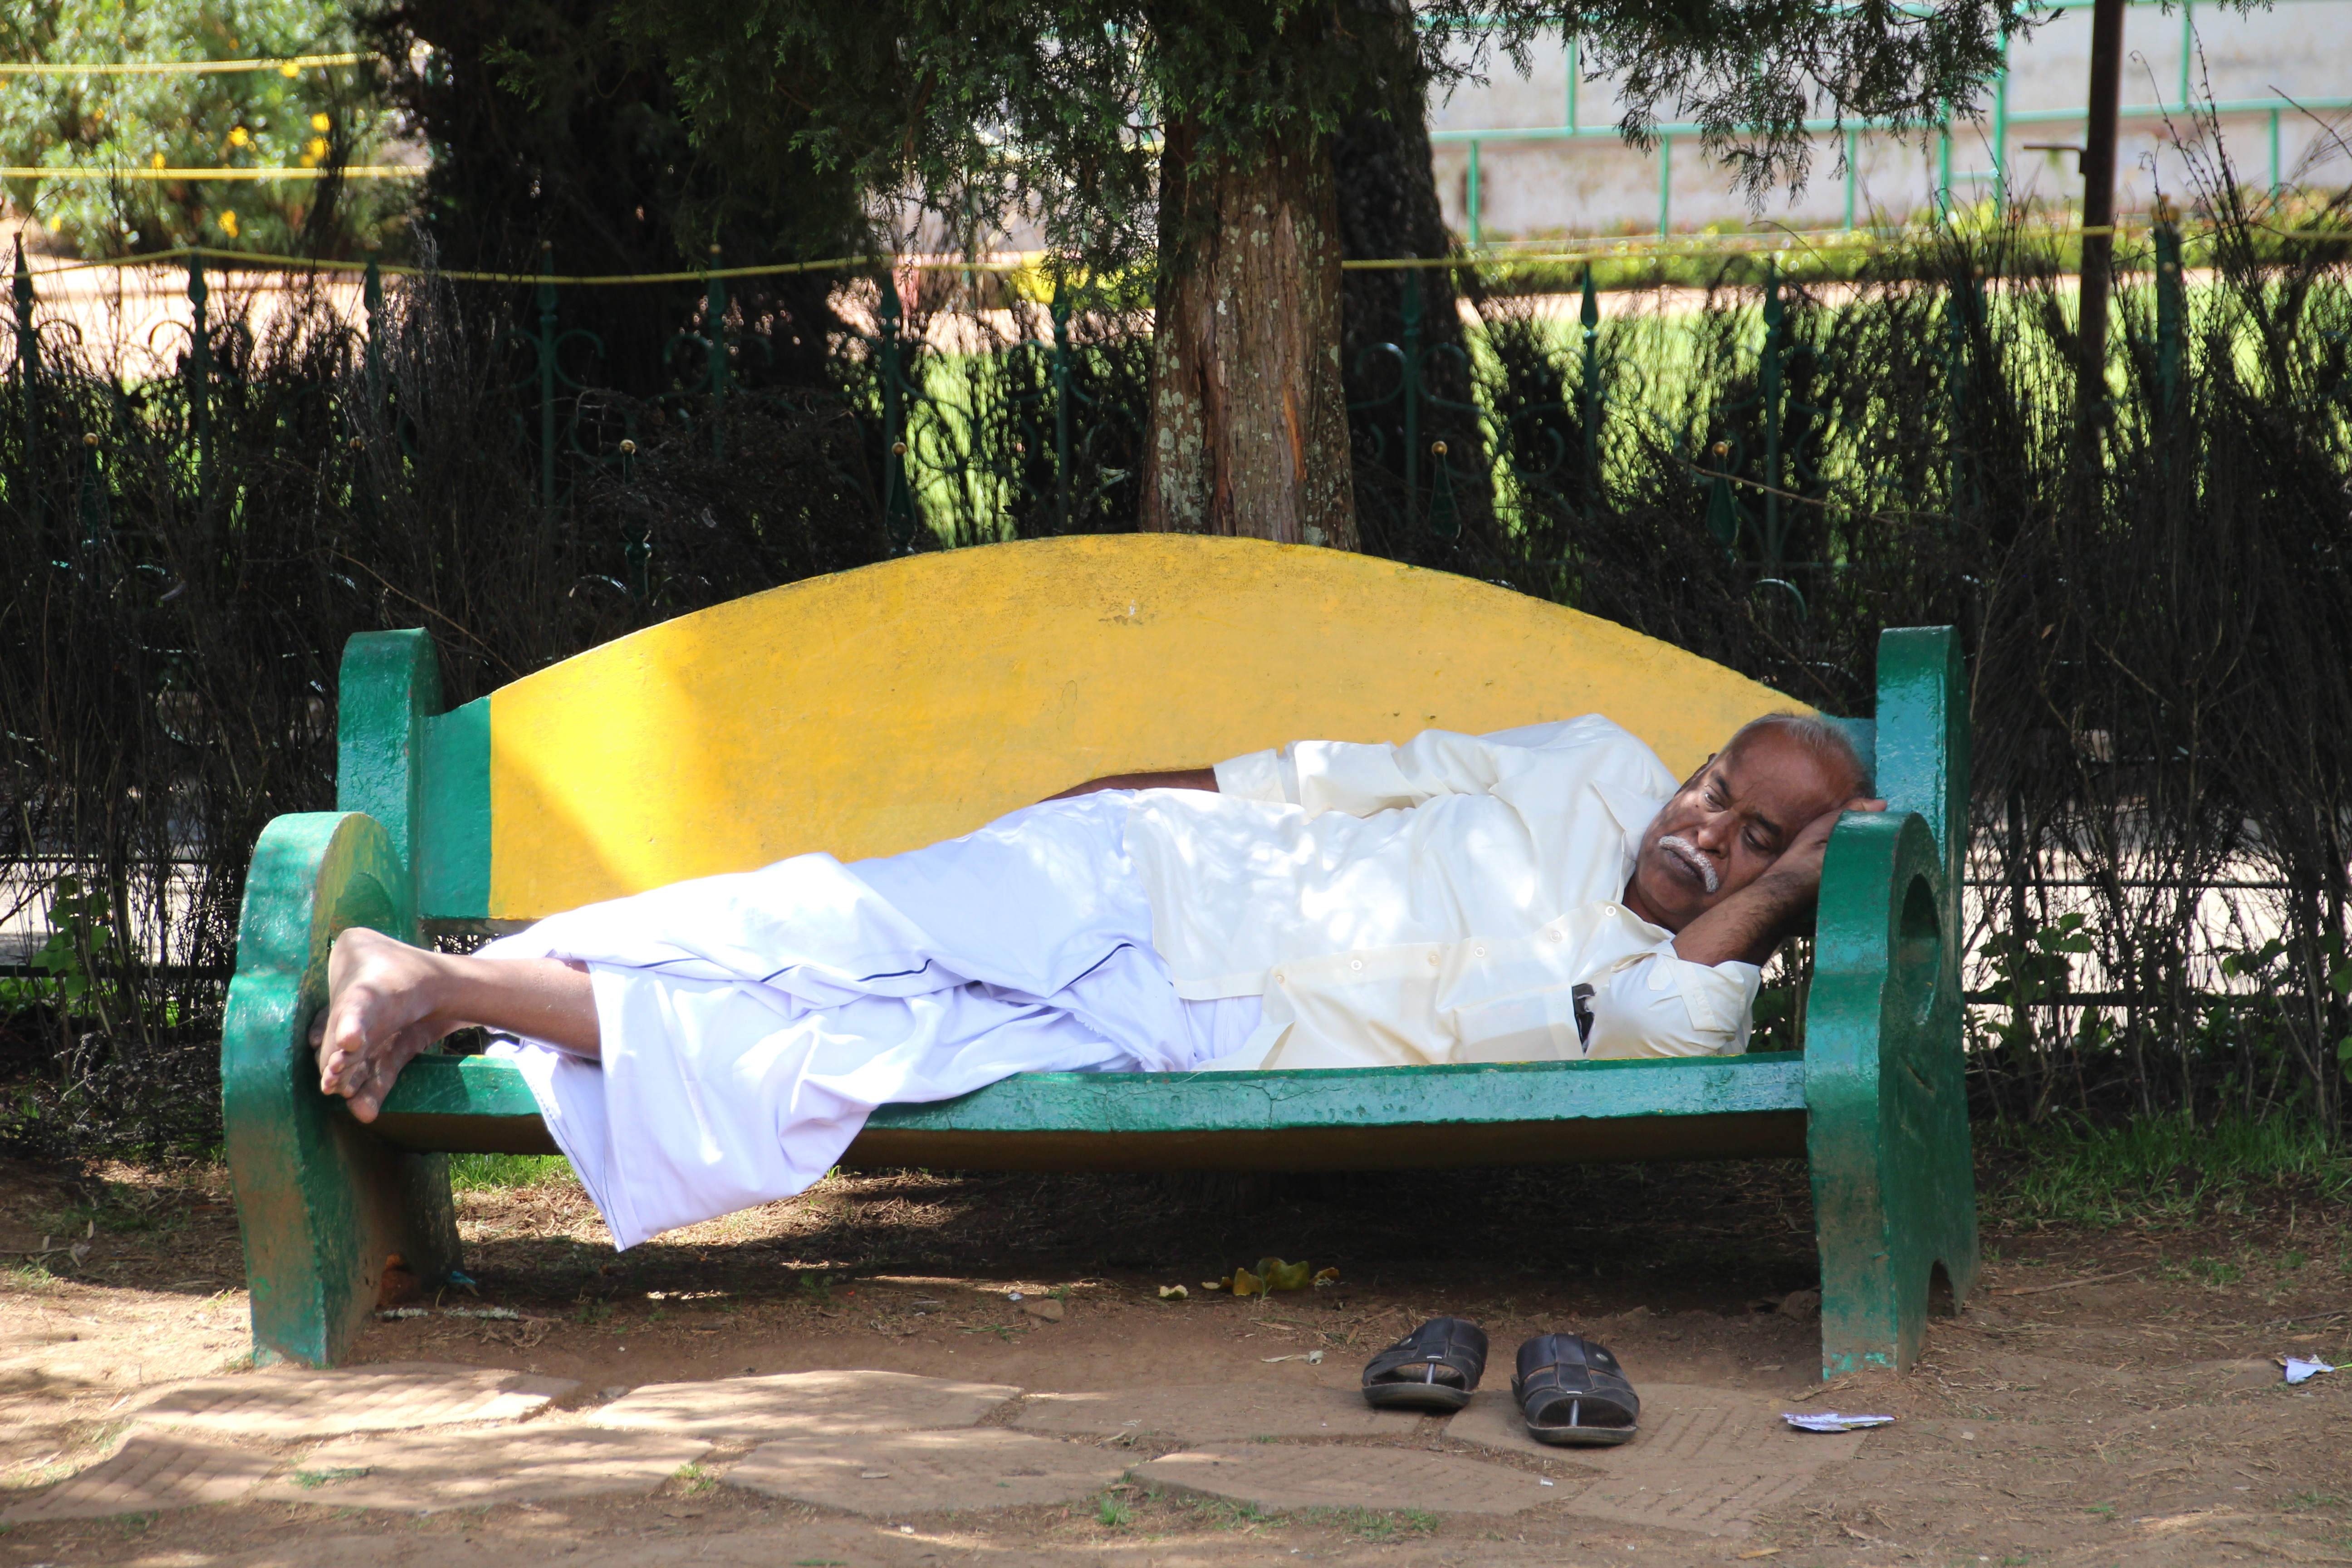
nature, play, backyard, furniture, garden, leisure, lunch, playground, break, india, botanical garden, click, man made object, outdoor play equipment, playground slide